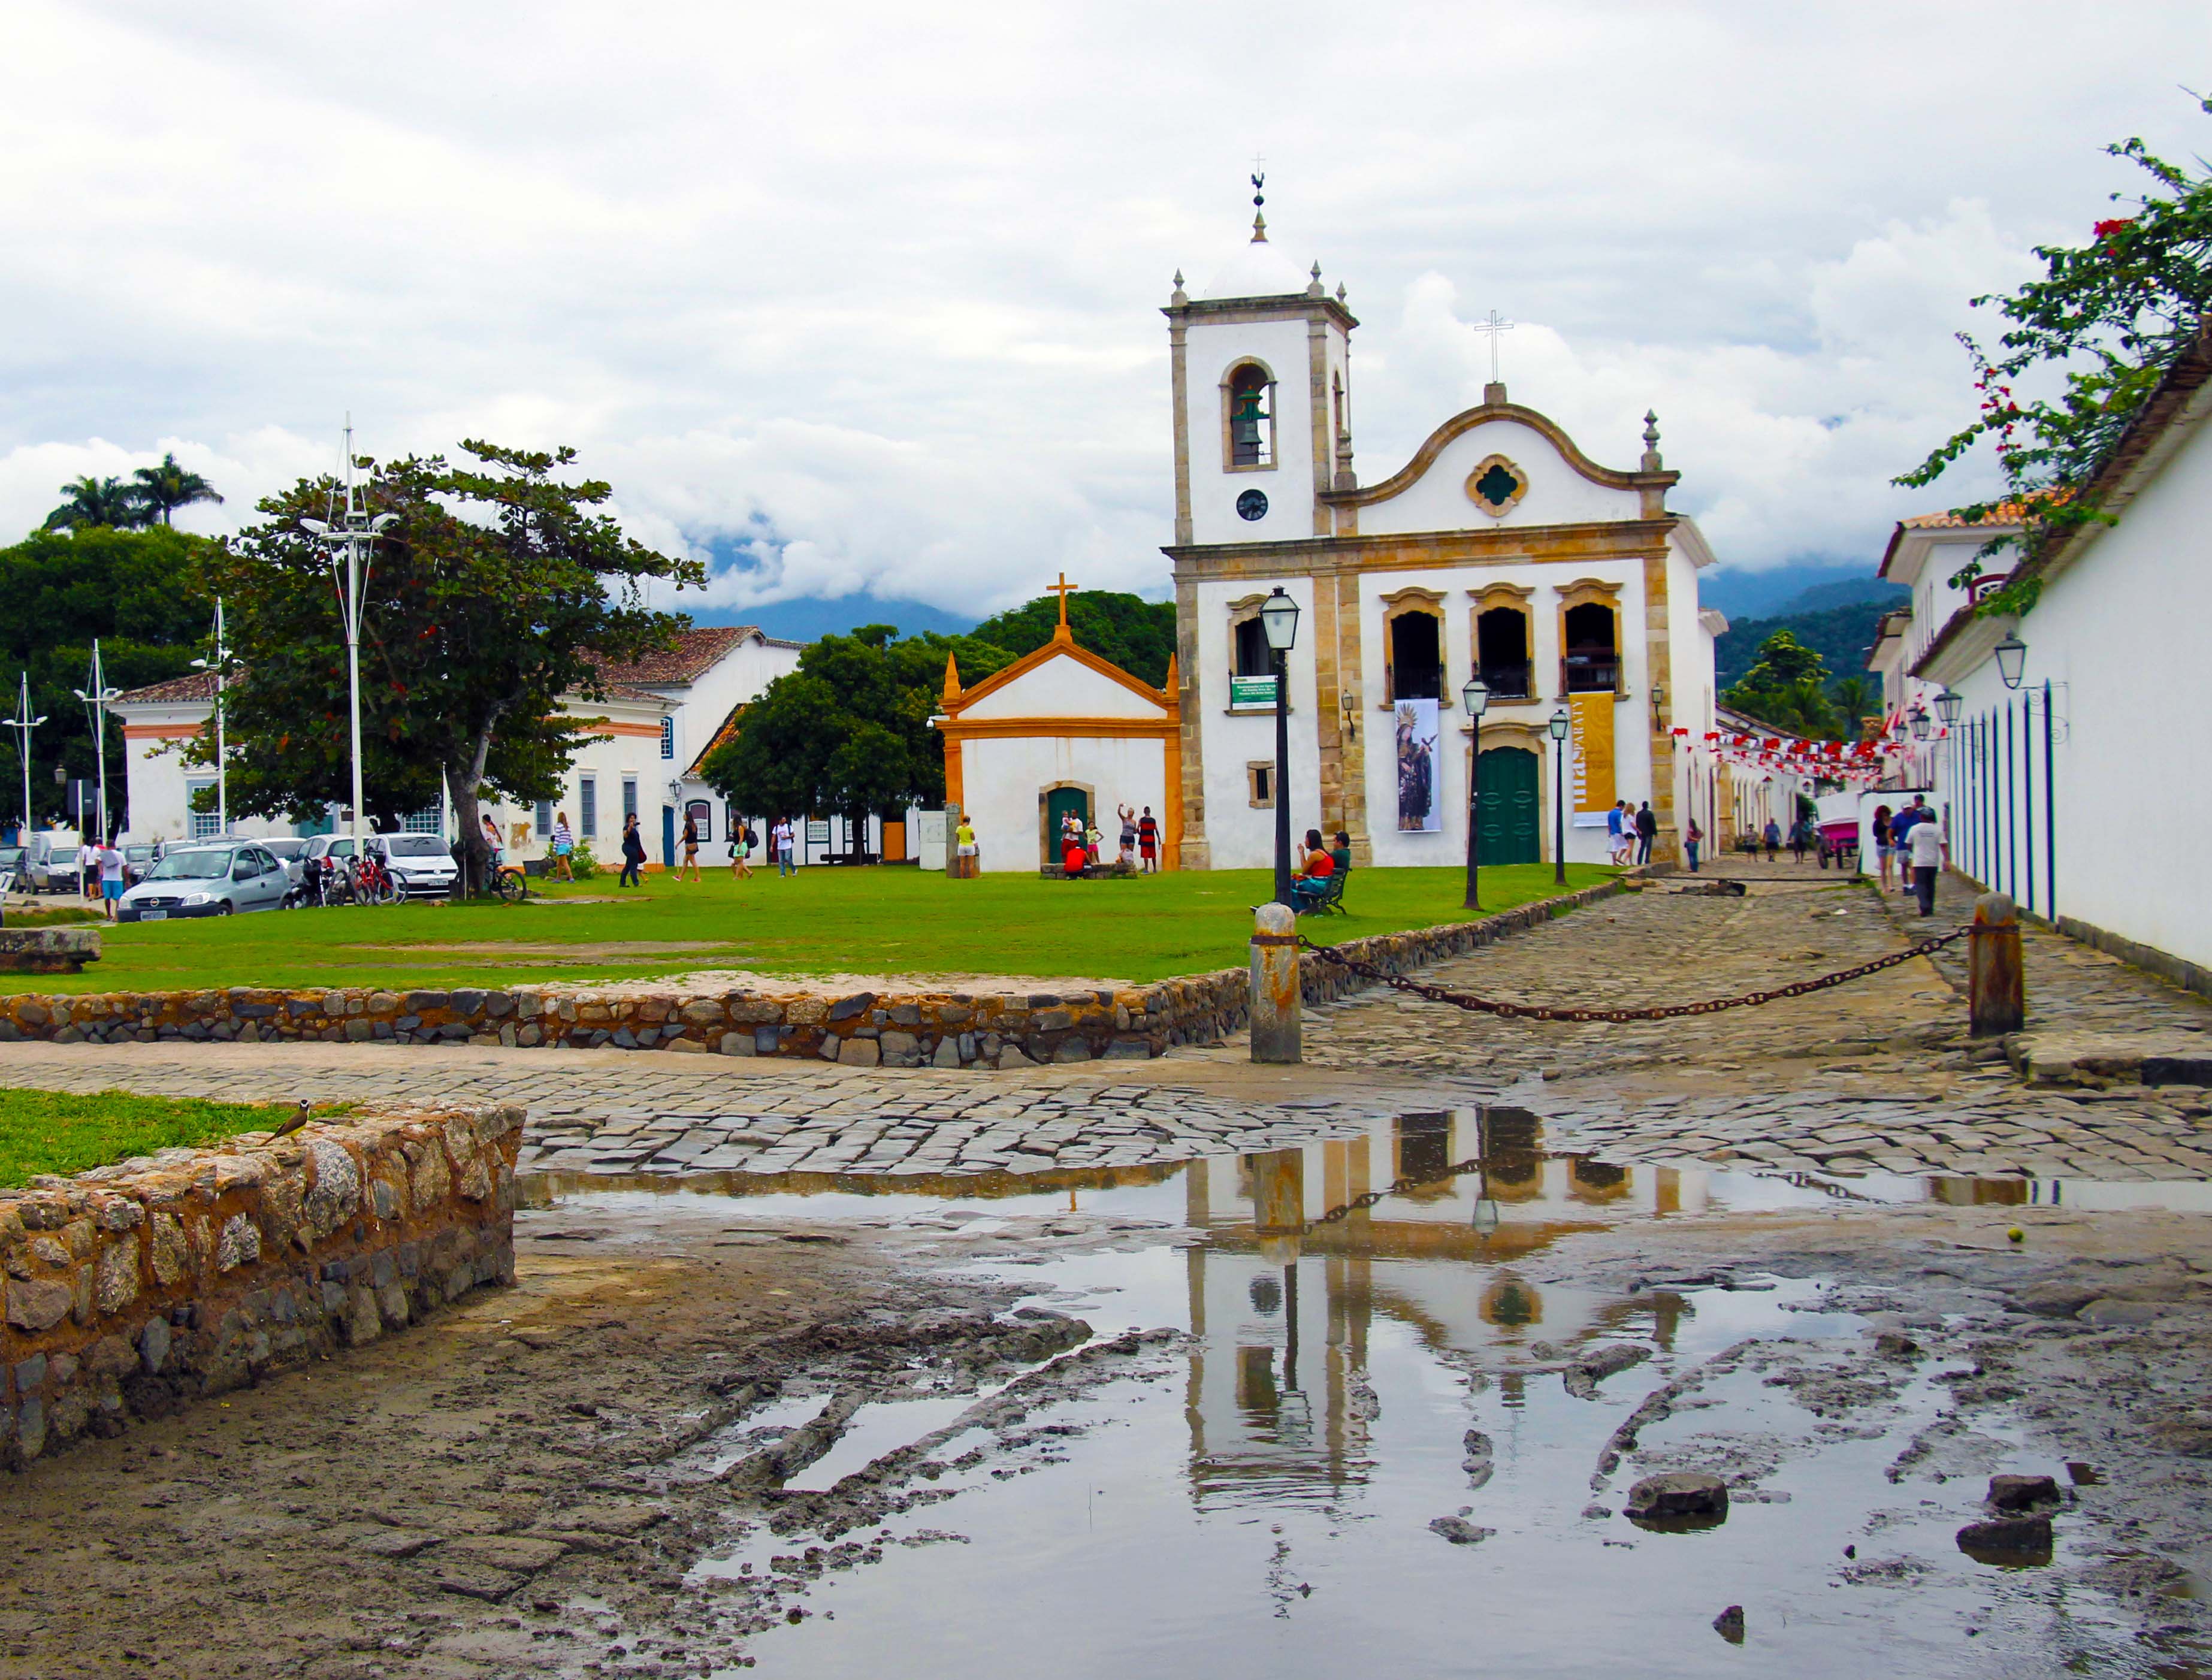
natural, water, town, sky, property, house, building, rural area, architecture, home, reflection, tree, church, village, tourism, vacation, residential area, land lot, soil, sea, coast, city, cloud, river, bank, bay, tourist attraction, road, lake, street